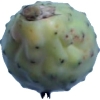
Label: cactus_fruit_green